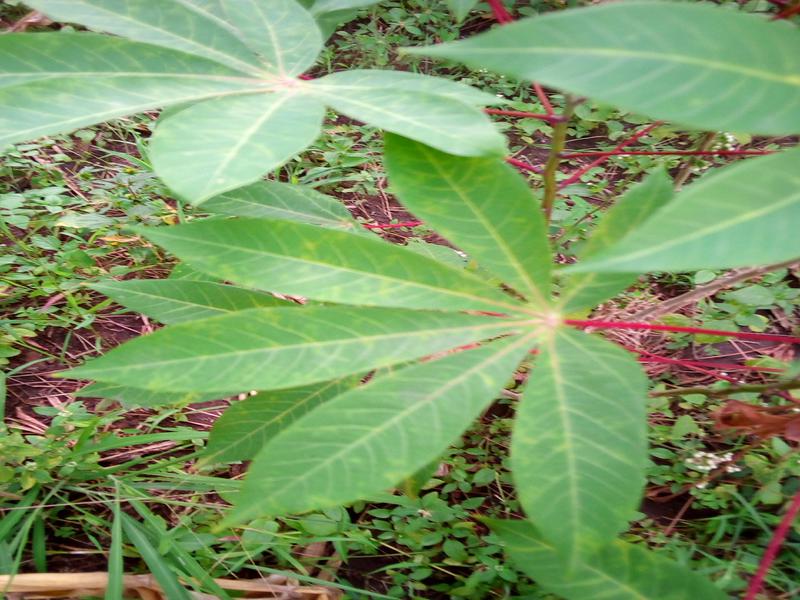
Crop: cassava
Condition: brown_streak_disease